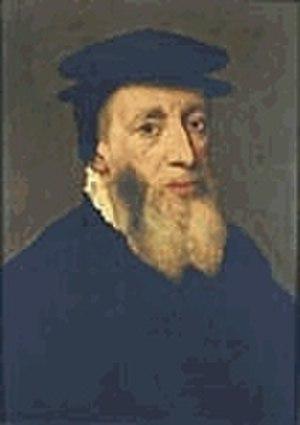
La réforme protestante, également appelée « la Réforme », amorcée au XVIᵉ siècle, est une volonté d'un retour aux sources du christianisme et aussi, par extension, un besoin de considérer la religion et la vie sociale d'une autre manière. Elle reflète l'angoisse des âmes, par la question du salut, centrale dans la réflexion des réformateurs, qui dénoncent la corruption de toute la société engendrée par le commerce des indulgences. Les réformateurs profitent de l'essor de l'imprimerie pour faire circuler la Bible en langues vernaculaires, et montrent qu'elle ne fait mention ni des saints, ni du culte de la Vierge, ni du purgatoire. La référence à la Bible comme norme est néanmoins une des principales motivations des réformateurs. Ce principe, Sola scriptura, les guidera.
L’histoire de l’Écosse commence il y a environ 12 000 ans avec l’arrivée des premières populations humaines dans l’actuelle Écosse après la fin de la glaciation du Würm. De nombreux artefacts des civilisations des âges de la pierre, du bronze et du fer ont été retrouvés, mais peu présentent des traces d’écriture.
L'Église catholique en Écosse, désigne l'organisme institutionnel et sa communauté locale ayant pour religion le catholicisme en Écosse.
Le royaume d'Écosse était un État souverain situé en Europe de l'Ouest. Il occupait le tiers nord de la Grande-Bretagne, et partageait au sud une frontière commune avec le royaume d'Angleterre. Il a existé de 843 jusqu'à l'acte d'Union de 1707, qui l'a uni au royaume d'Angleterre pour former le royaume de Grande-Bretagne. À partir de 1482, après la prise de contrôle de la ville de Berwick par l'Angleterre, le territoire du royaume d'Écosse correspondait à celui de l'Écosse actuelle. Ce royaume était bordé par la mer du Nord à l'est, l'océan Atlantique au nord et à l'ouest, et le canal du Nord et la mer d'Irlande au sud-ouest. En dehors de la Grande-Bretagne proprement dite, le royaume d'Écosse comprend plus de 790 îles.
La Réforme écossaise fait référence à la rupture officielle du royaume d'Écosse avec l'Église catholique romaine en 1560, et aux événements qui lui furent associés. Elle faisait partie d'un mouvement plus vaste, la Réforme protestante européenne. Dans le cas de l'Écosse, elle aboutit, du point de vue religieux, à l'établissement d'une église conforme aux thèses calvinistes, et, du point de vue politique, au triomphe dans ce pays de l'influence de l'Angleterre sur celle de la France.